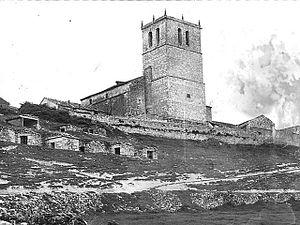
Canalejas de Peñafiel est une commune de la province de Valladolid dans la communauté autonome de Castille-et-León en Espagne.